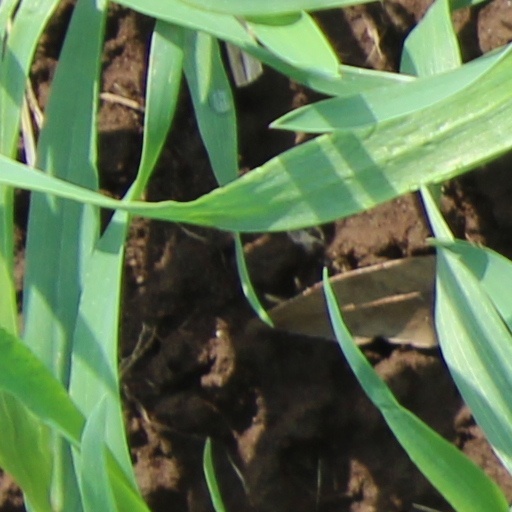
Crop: wheat